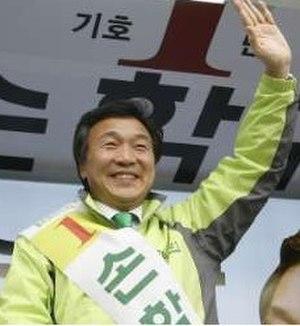
L'élection présidentielle sud-coréenne de 2012 a eu lieu en Corée du Sud le 19 décembre 2012. Elle a permis d'élire le successeur du président Lee Myung-bak qui ne peut pas se représenter. Cette élection consiste en un duel entre les deux principaux candidats, Park Geun-hye du Parti de la nouvelle frontière, la fille de l'ancien président Park Chung-hee, et Moon Jae-in du Parti démocrate unifié. Mais la campagne a été longtemps marquée par la candidature d'un indépendant, Ahn Cheol-soo qui s'est finalement retiré pour éviter une dispersion des voix de l'opposition.